Sculpture

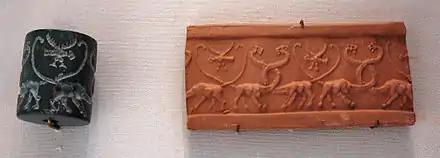
Cylinder seal with its impression on clay; serpopards and eagles, Uruk Period, 4100–3000 BCE

Worldwide, sculptors have usually been tradespeople whose work is unsigned; in some traditions, for example China, where sculpture did not share the prestige of literati painting, this has affected the status of sculpture itself. Even in ancient Greece, where sculptors such as Phidias became famous, they appear to have retained much the same social status as other artisans, and perhaps not much greater financial rewards, although some signed their works. In the Middle Ages artists such as the 12th-century Gislebertus sometimes signed their work, and were sought after by different cities, especially from the Trecento onwards in Italy, with figures such as Arnolfo di Cambio, and Nicola Pisano and his son Giovanni. Goldsmiths and jewellers, dealing with precious materials and often doubling as bankers, belonged to powerful guilds and had considerable status, often holding civic office. Many sculptors also practised in other arts; Andrea del Verrocchio also painted, and Giovanni Pisano, Michelangelo, and Jacopo Sansovino were architects. Some sculptors maintained large workshops. Even in the Renaissance the physical nature of the work was perceived by Leonardo da Vinci and others as pulling down the status of sculpture in the arts, though the reputation of Michelangelo perhaps put this long-held idea to rest.